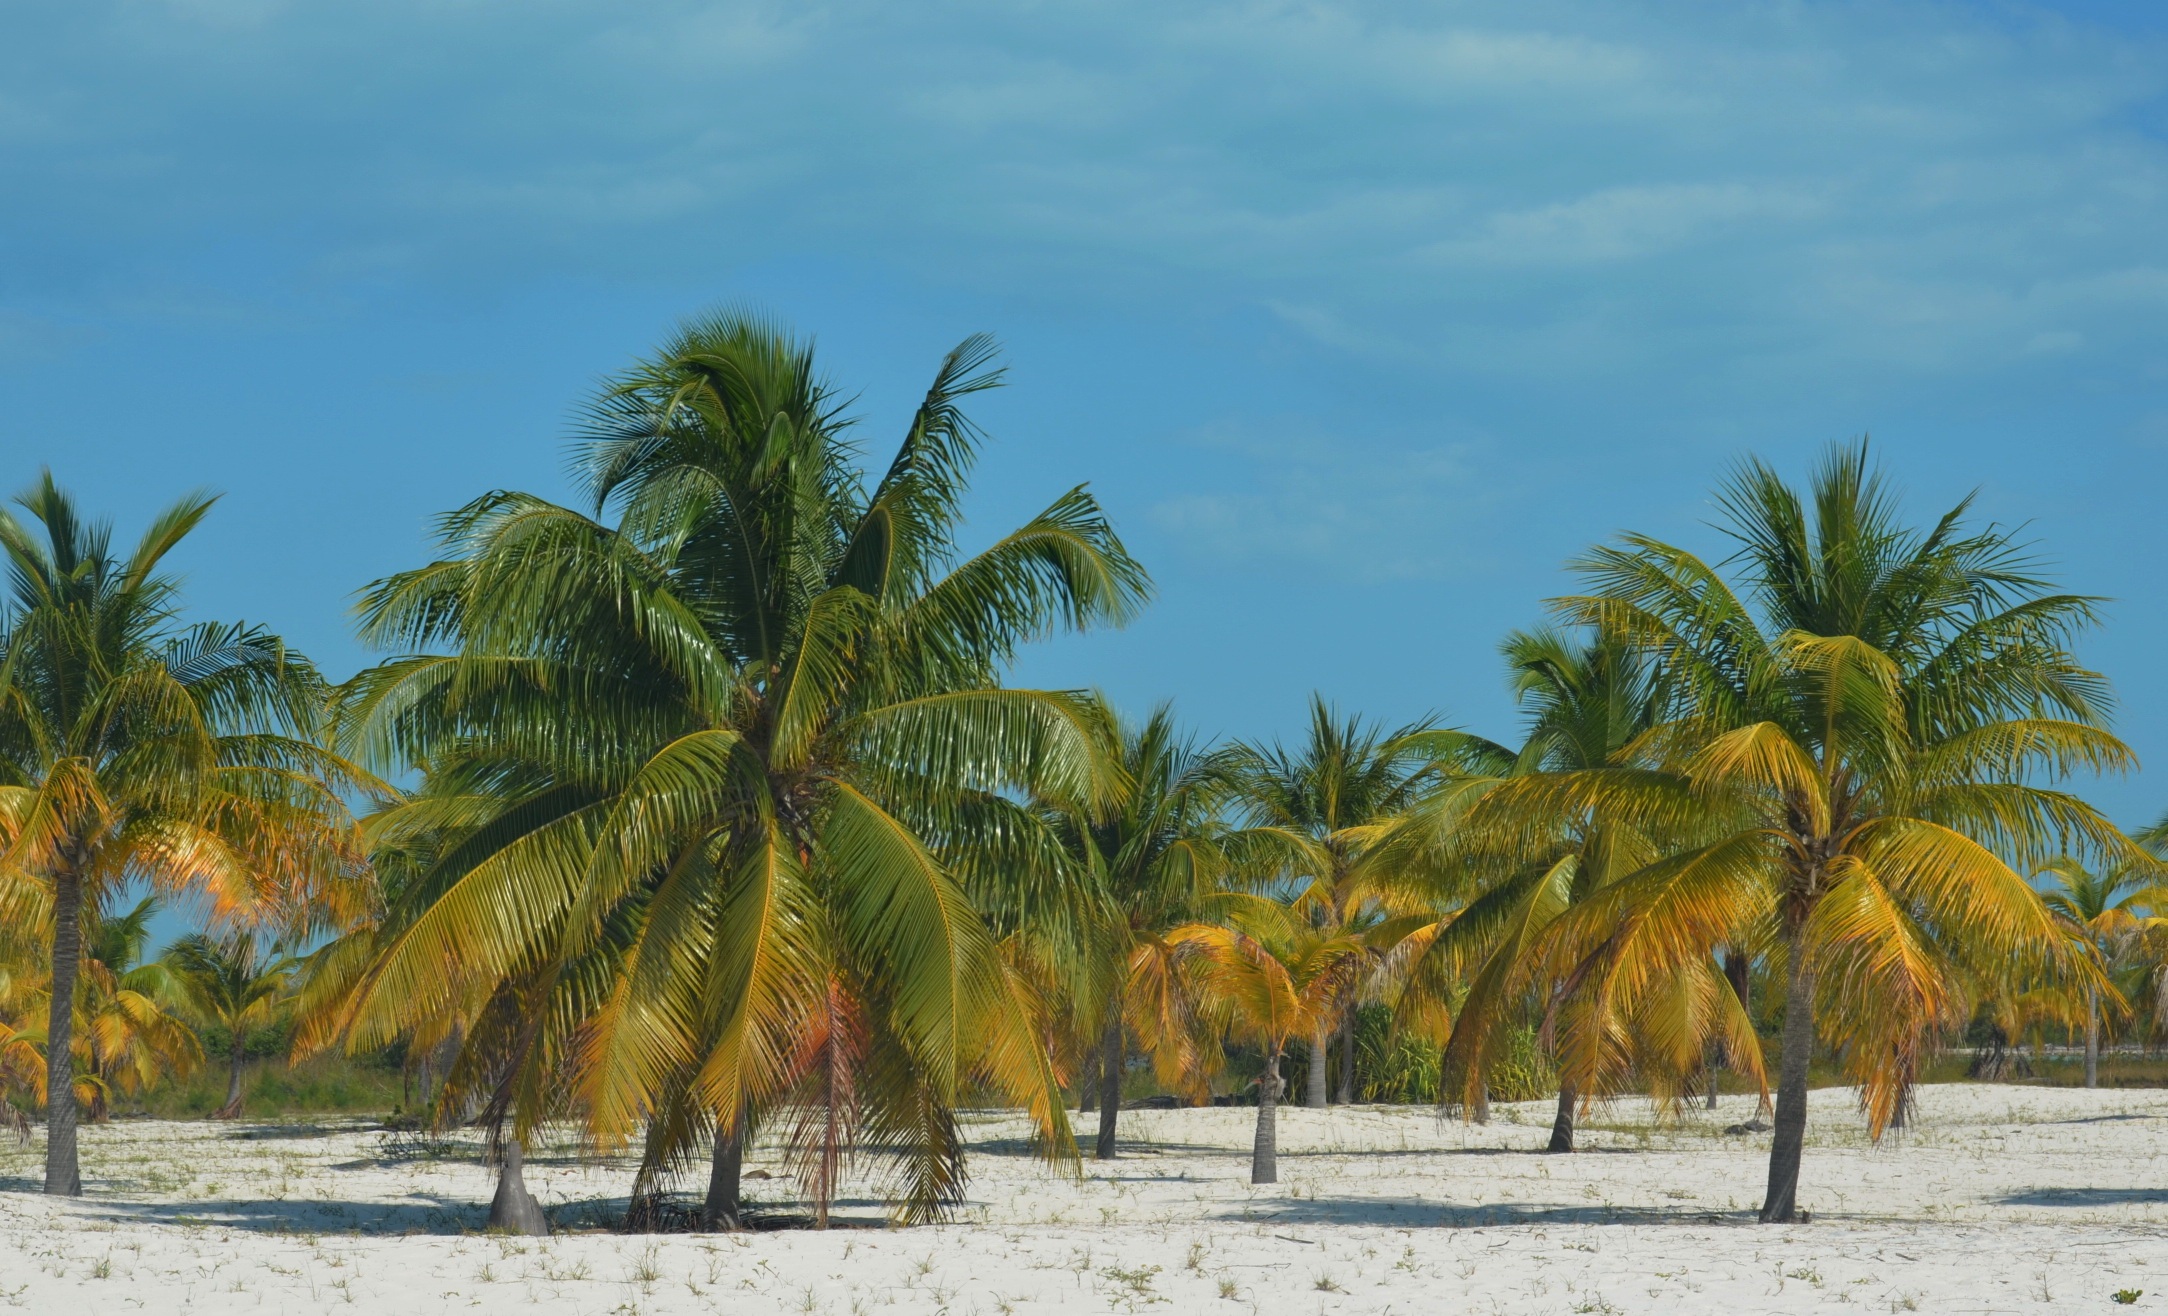
beach, landscape, tree, nature, plant, sky, sun, summer, vacation, travel, relax, paradise, tropical, holiday, island, blue, tourism, leisure, cuba, caribbean, tropics, flowering plant, caribbean beach, date palm, woody plant, land plant, arecales, palm family, borassus flabellifer